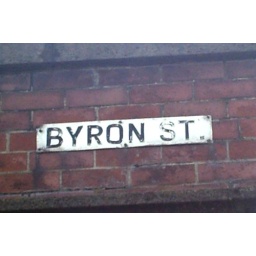
Byron street sign in partick west or whiteinch where my mum grew up